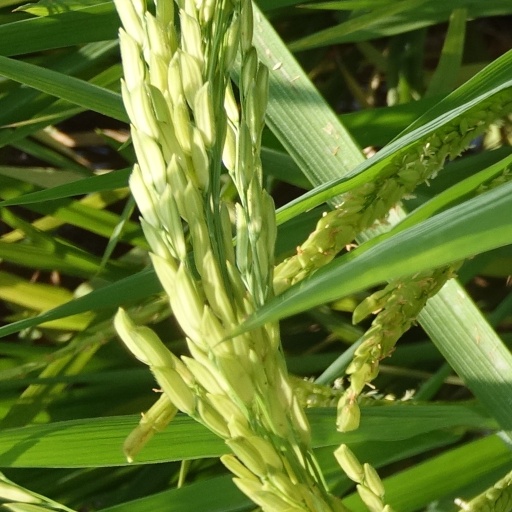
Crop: rice